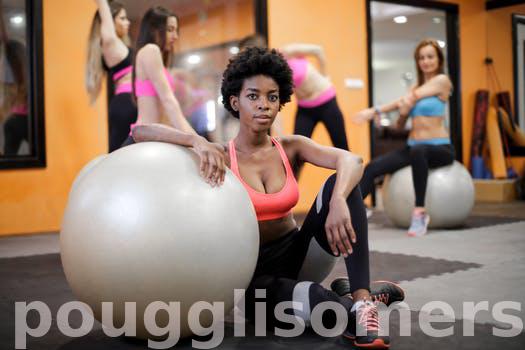
Label: Watermark